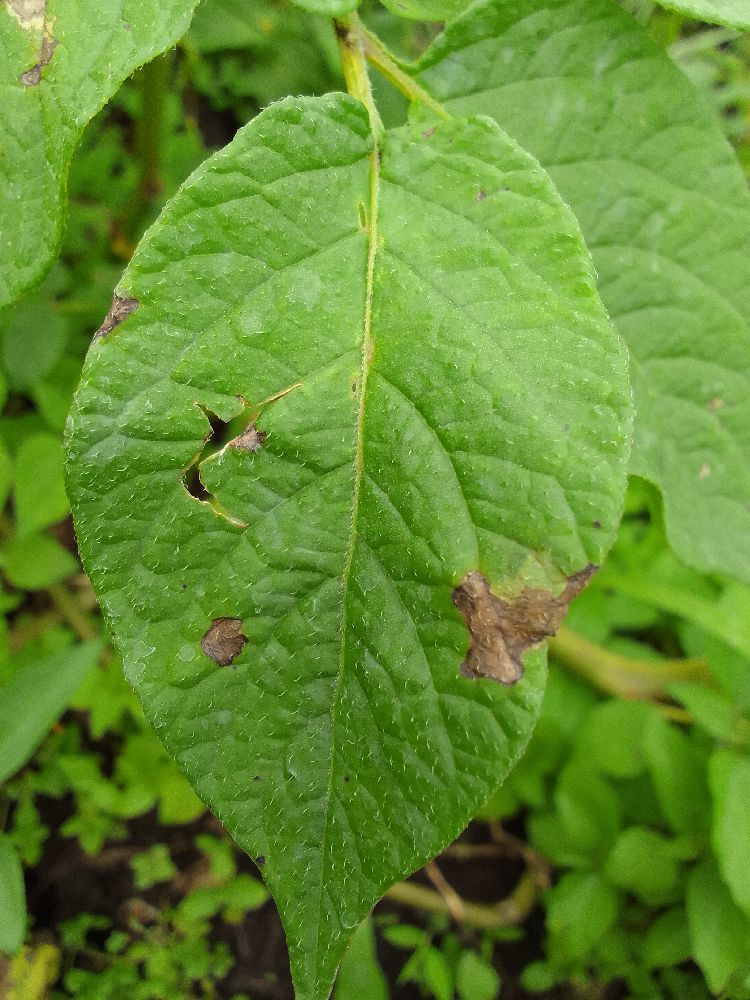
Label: Late blight